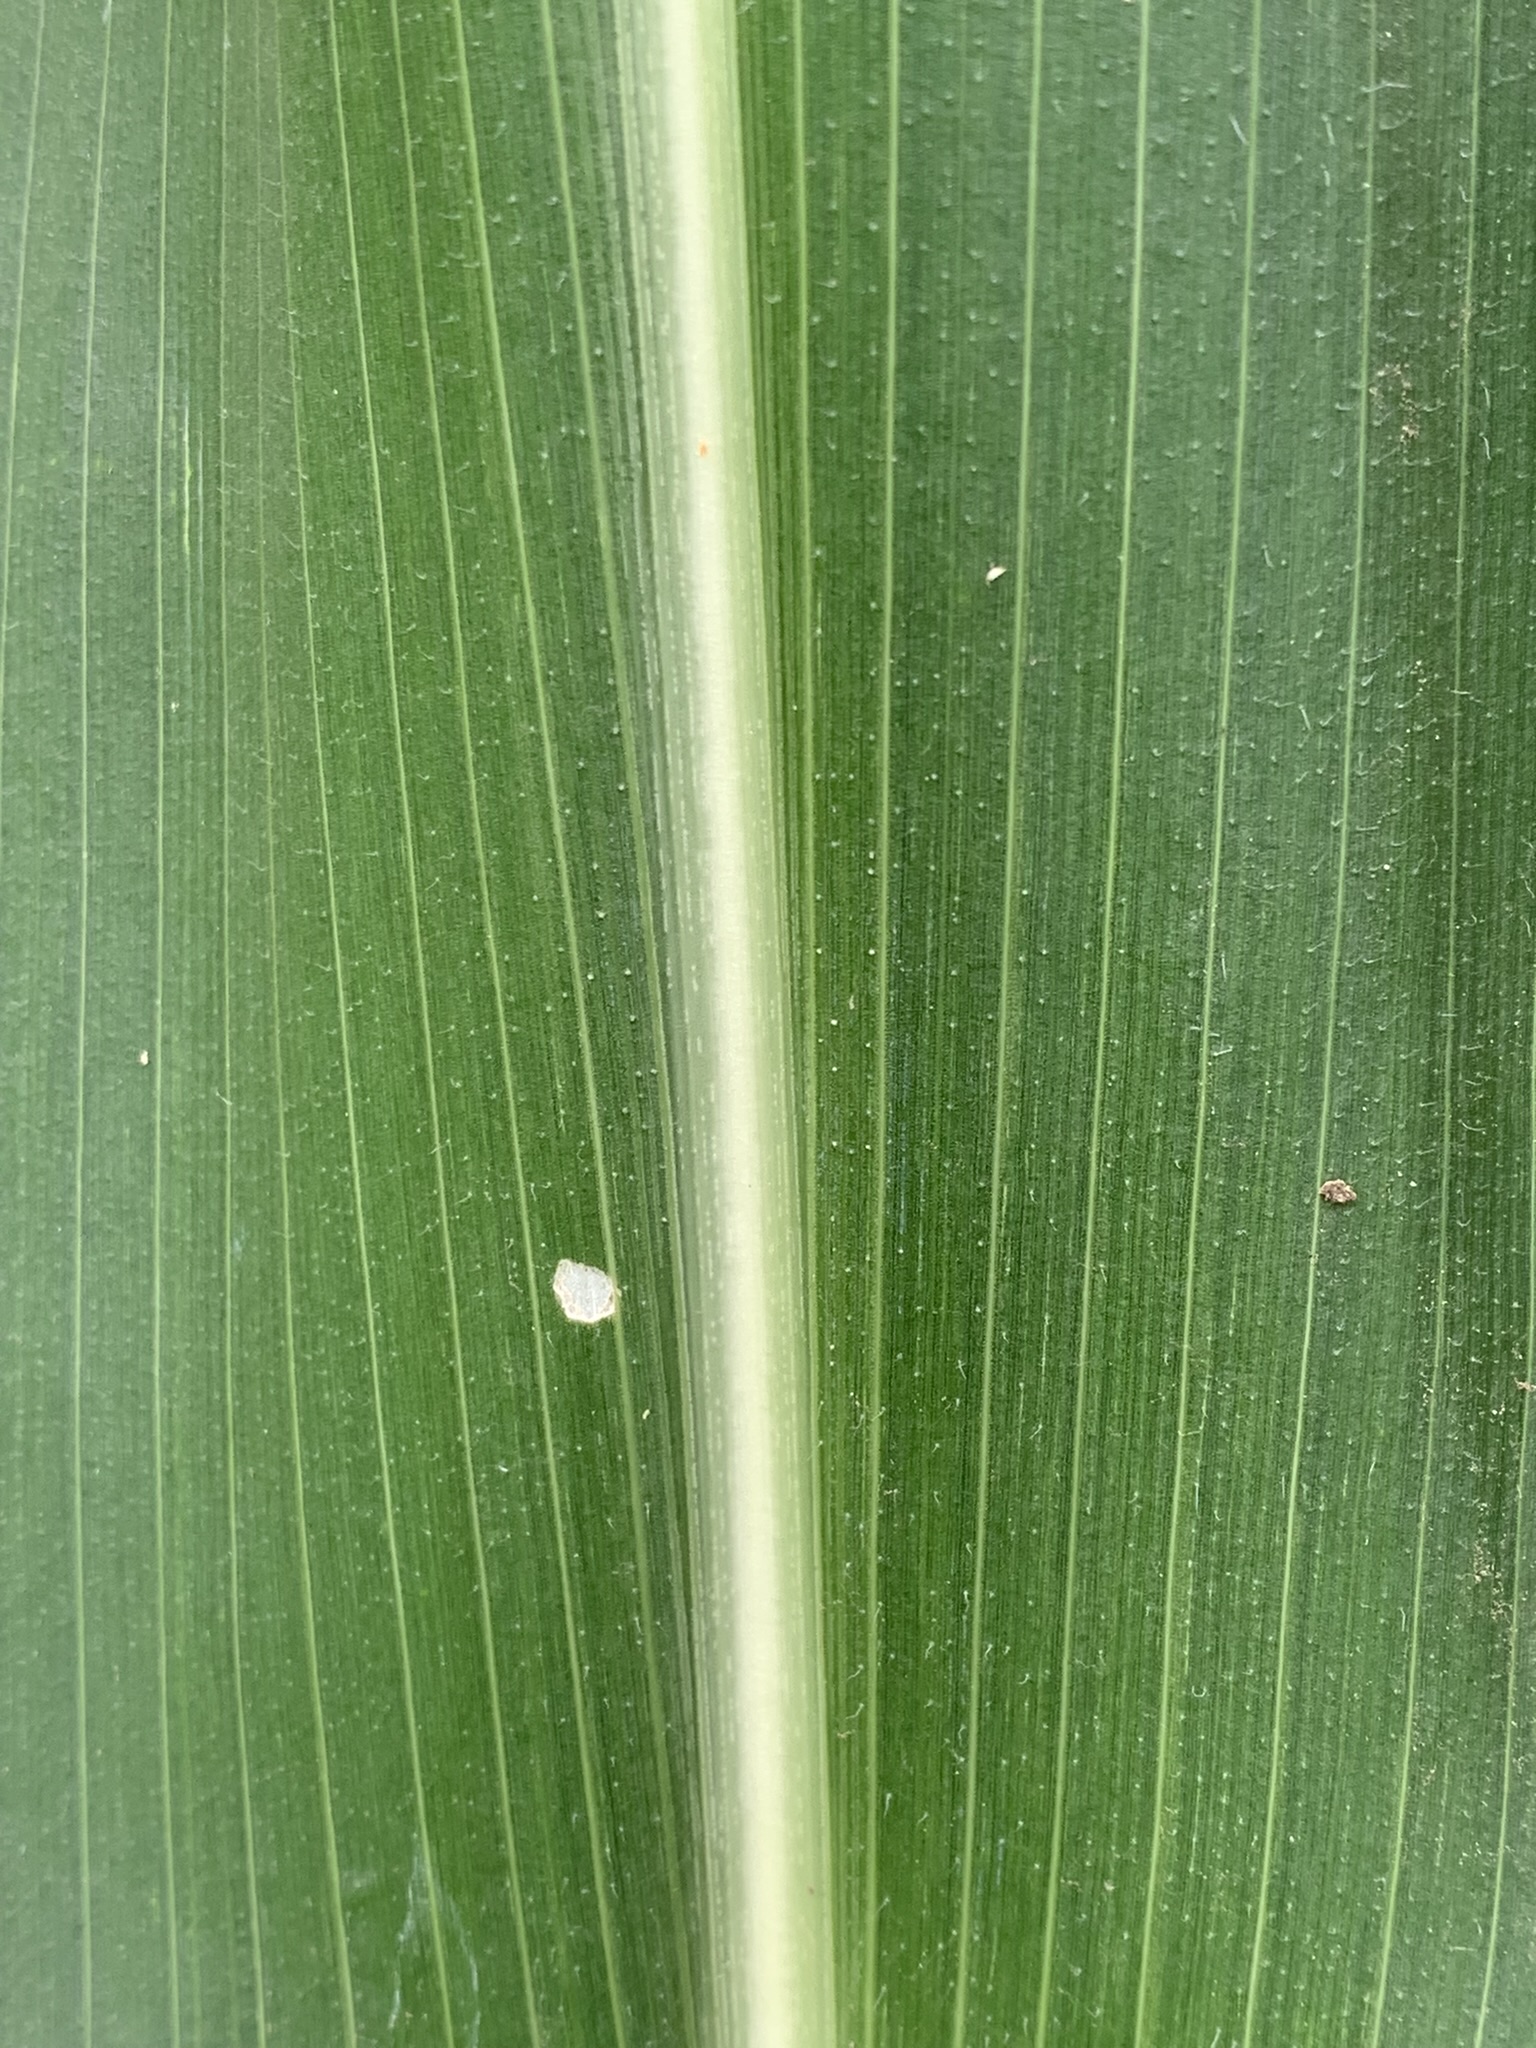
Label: Healthy